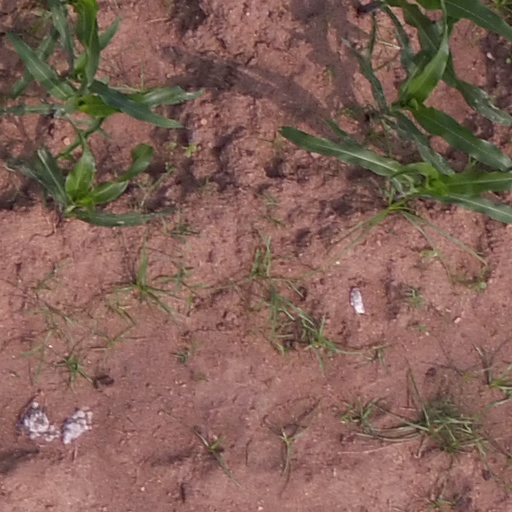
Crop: maize; corn